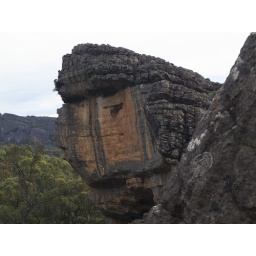
orange rock near camp